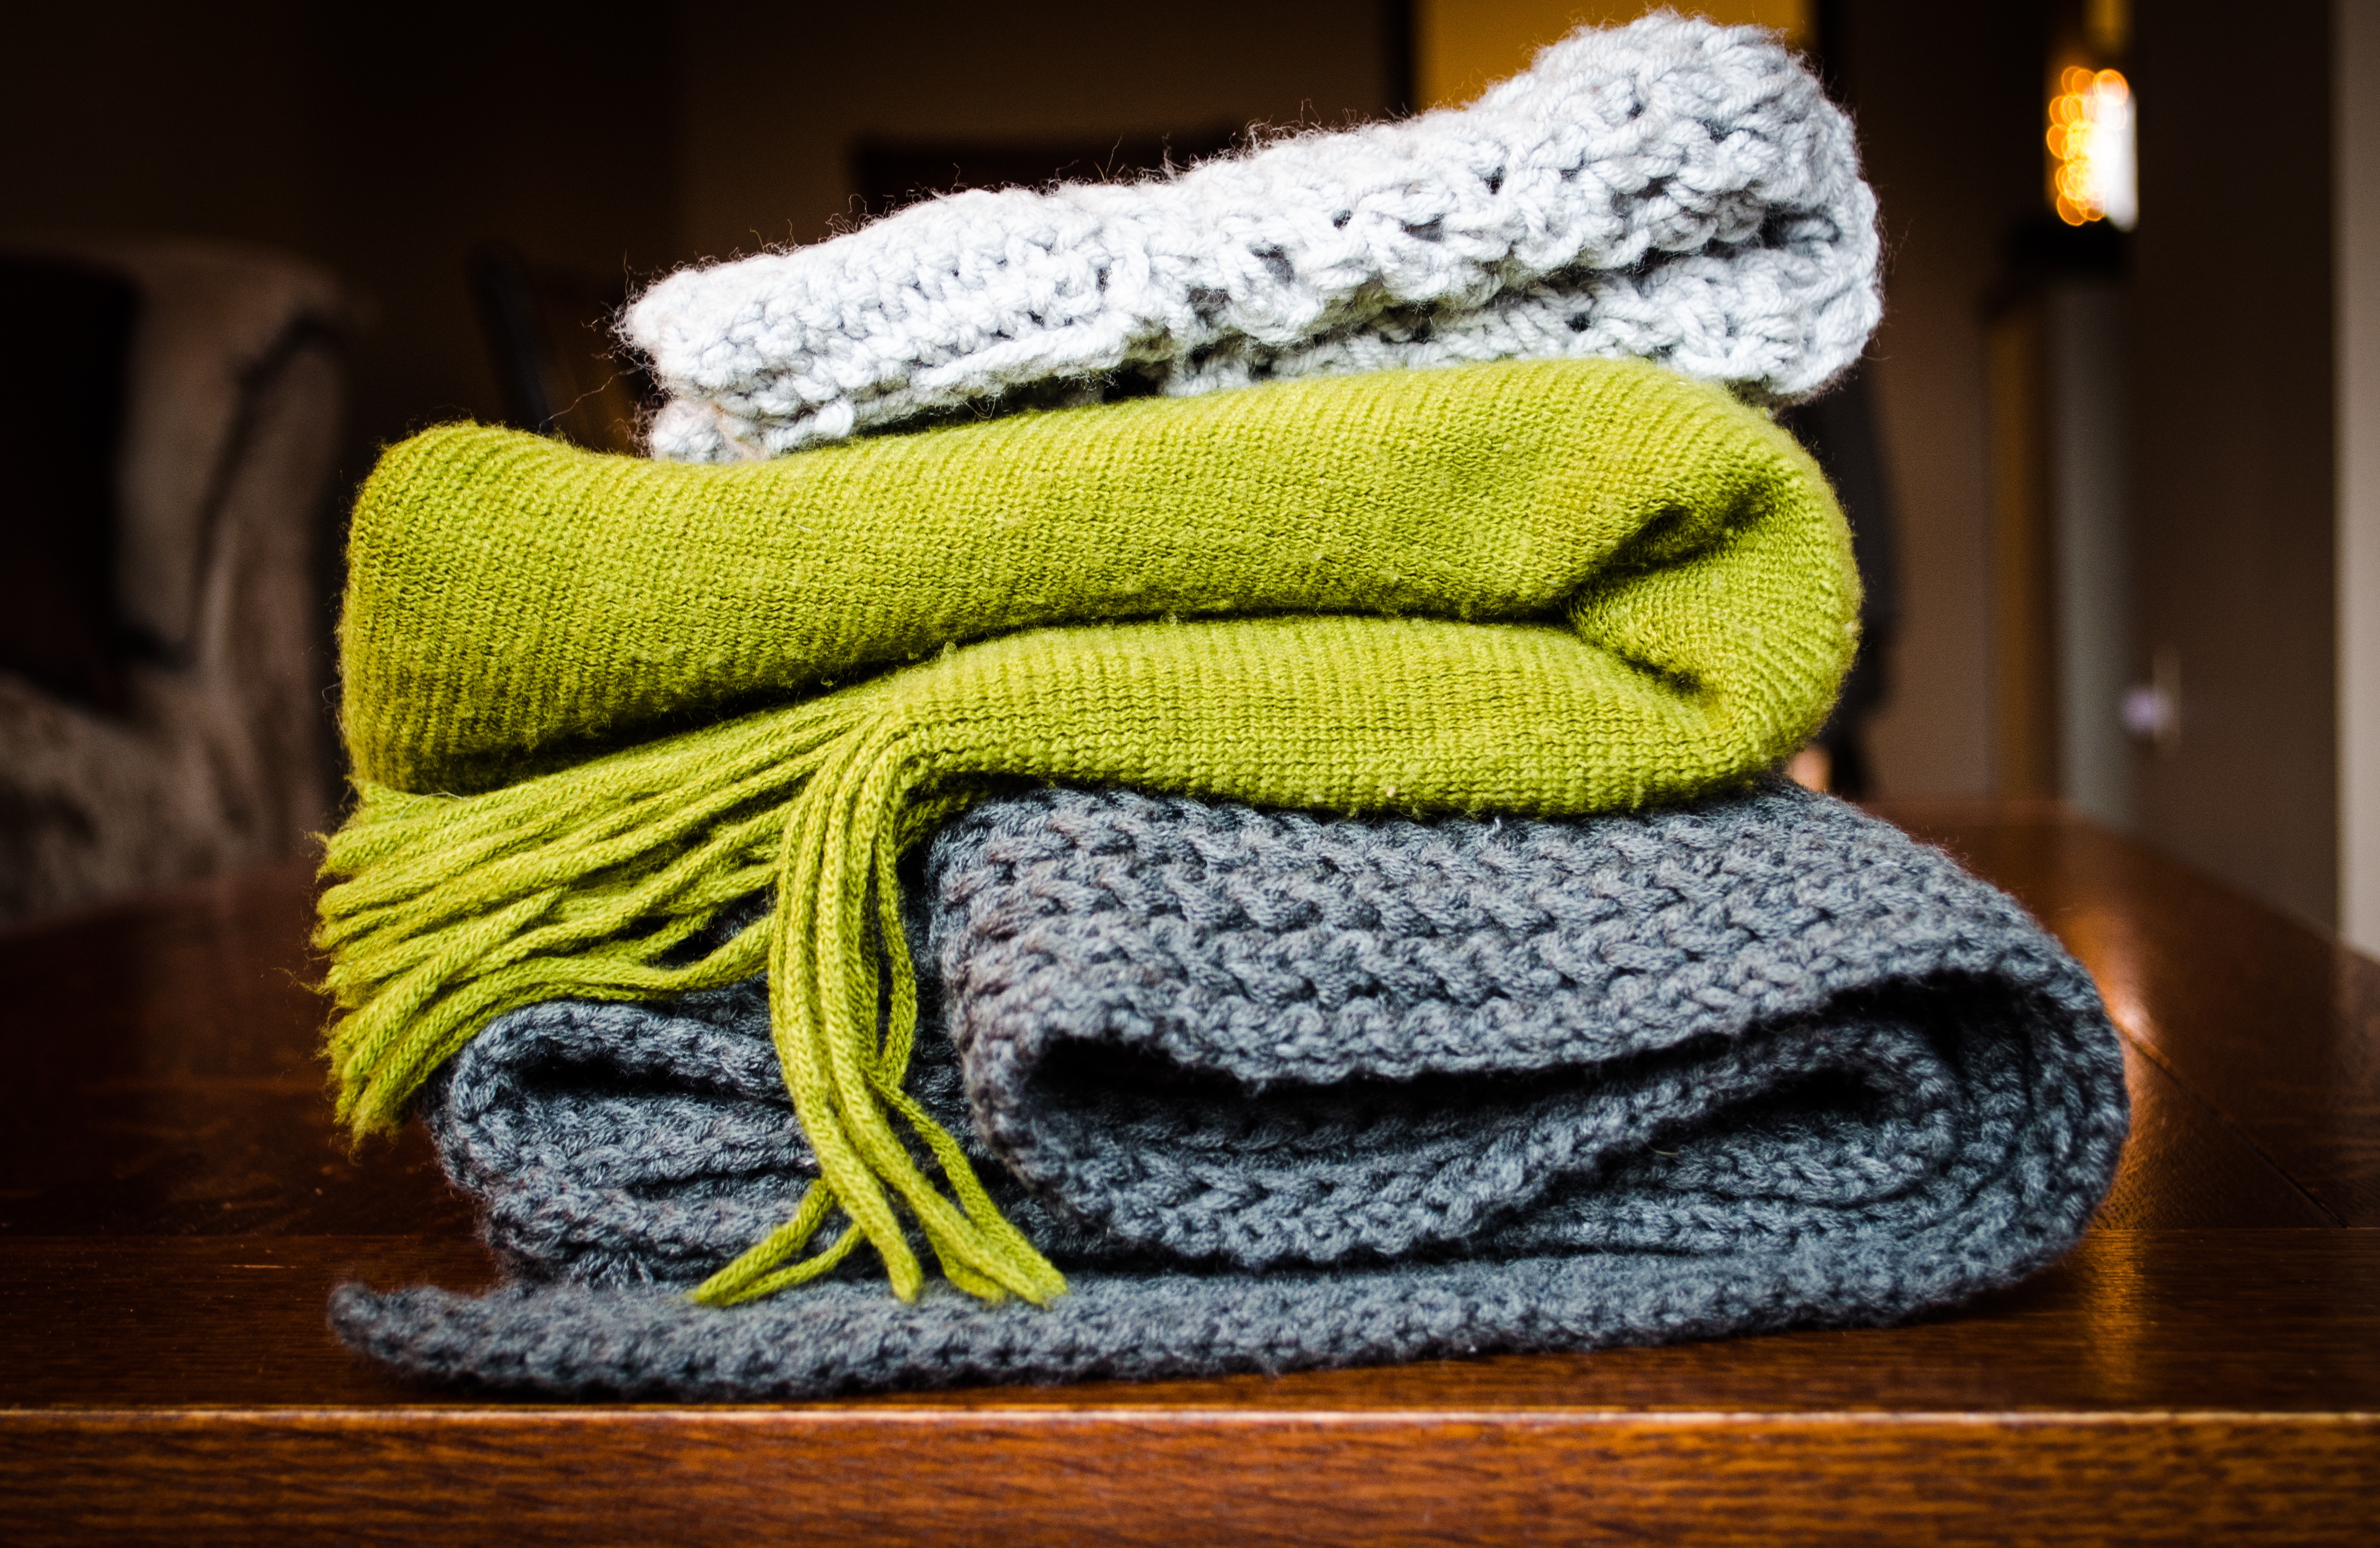
shoe, pattern, green, clothing, yellow, knit, yarn, wool, scarf, material, fabric, thread, crochet, knitting, textile, art, design, cap, footwear